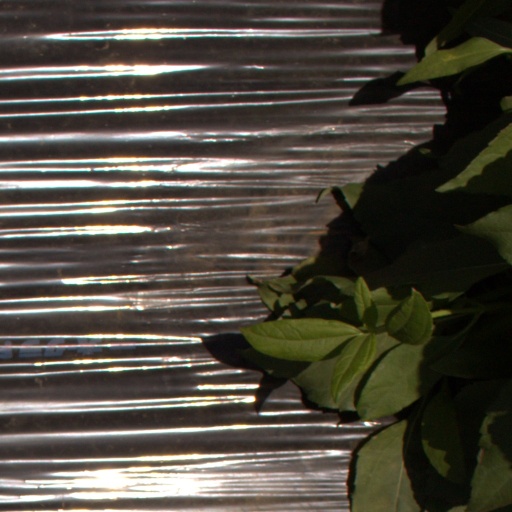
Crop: Jerusalem artichoke